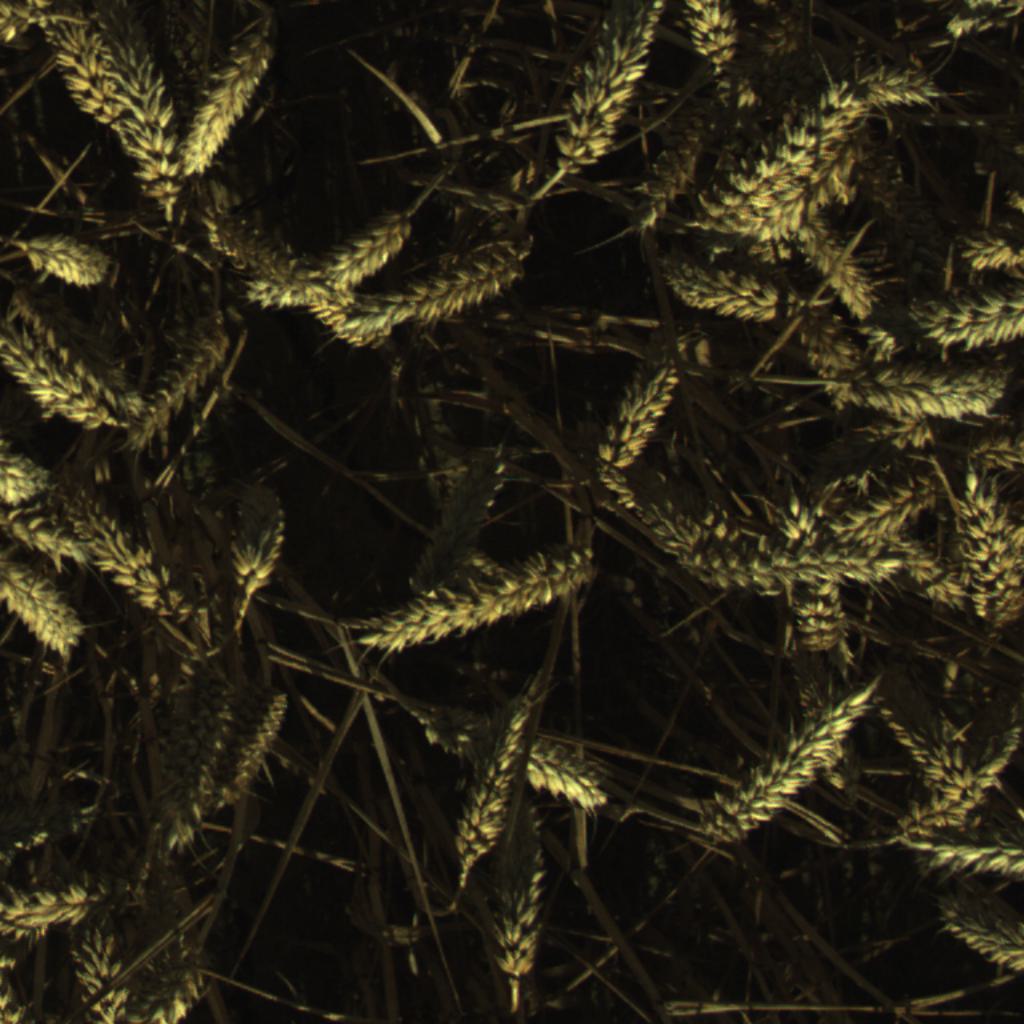
Country: Belgium
Location: Gembloux
Wheat development stage: Ripening